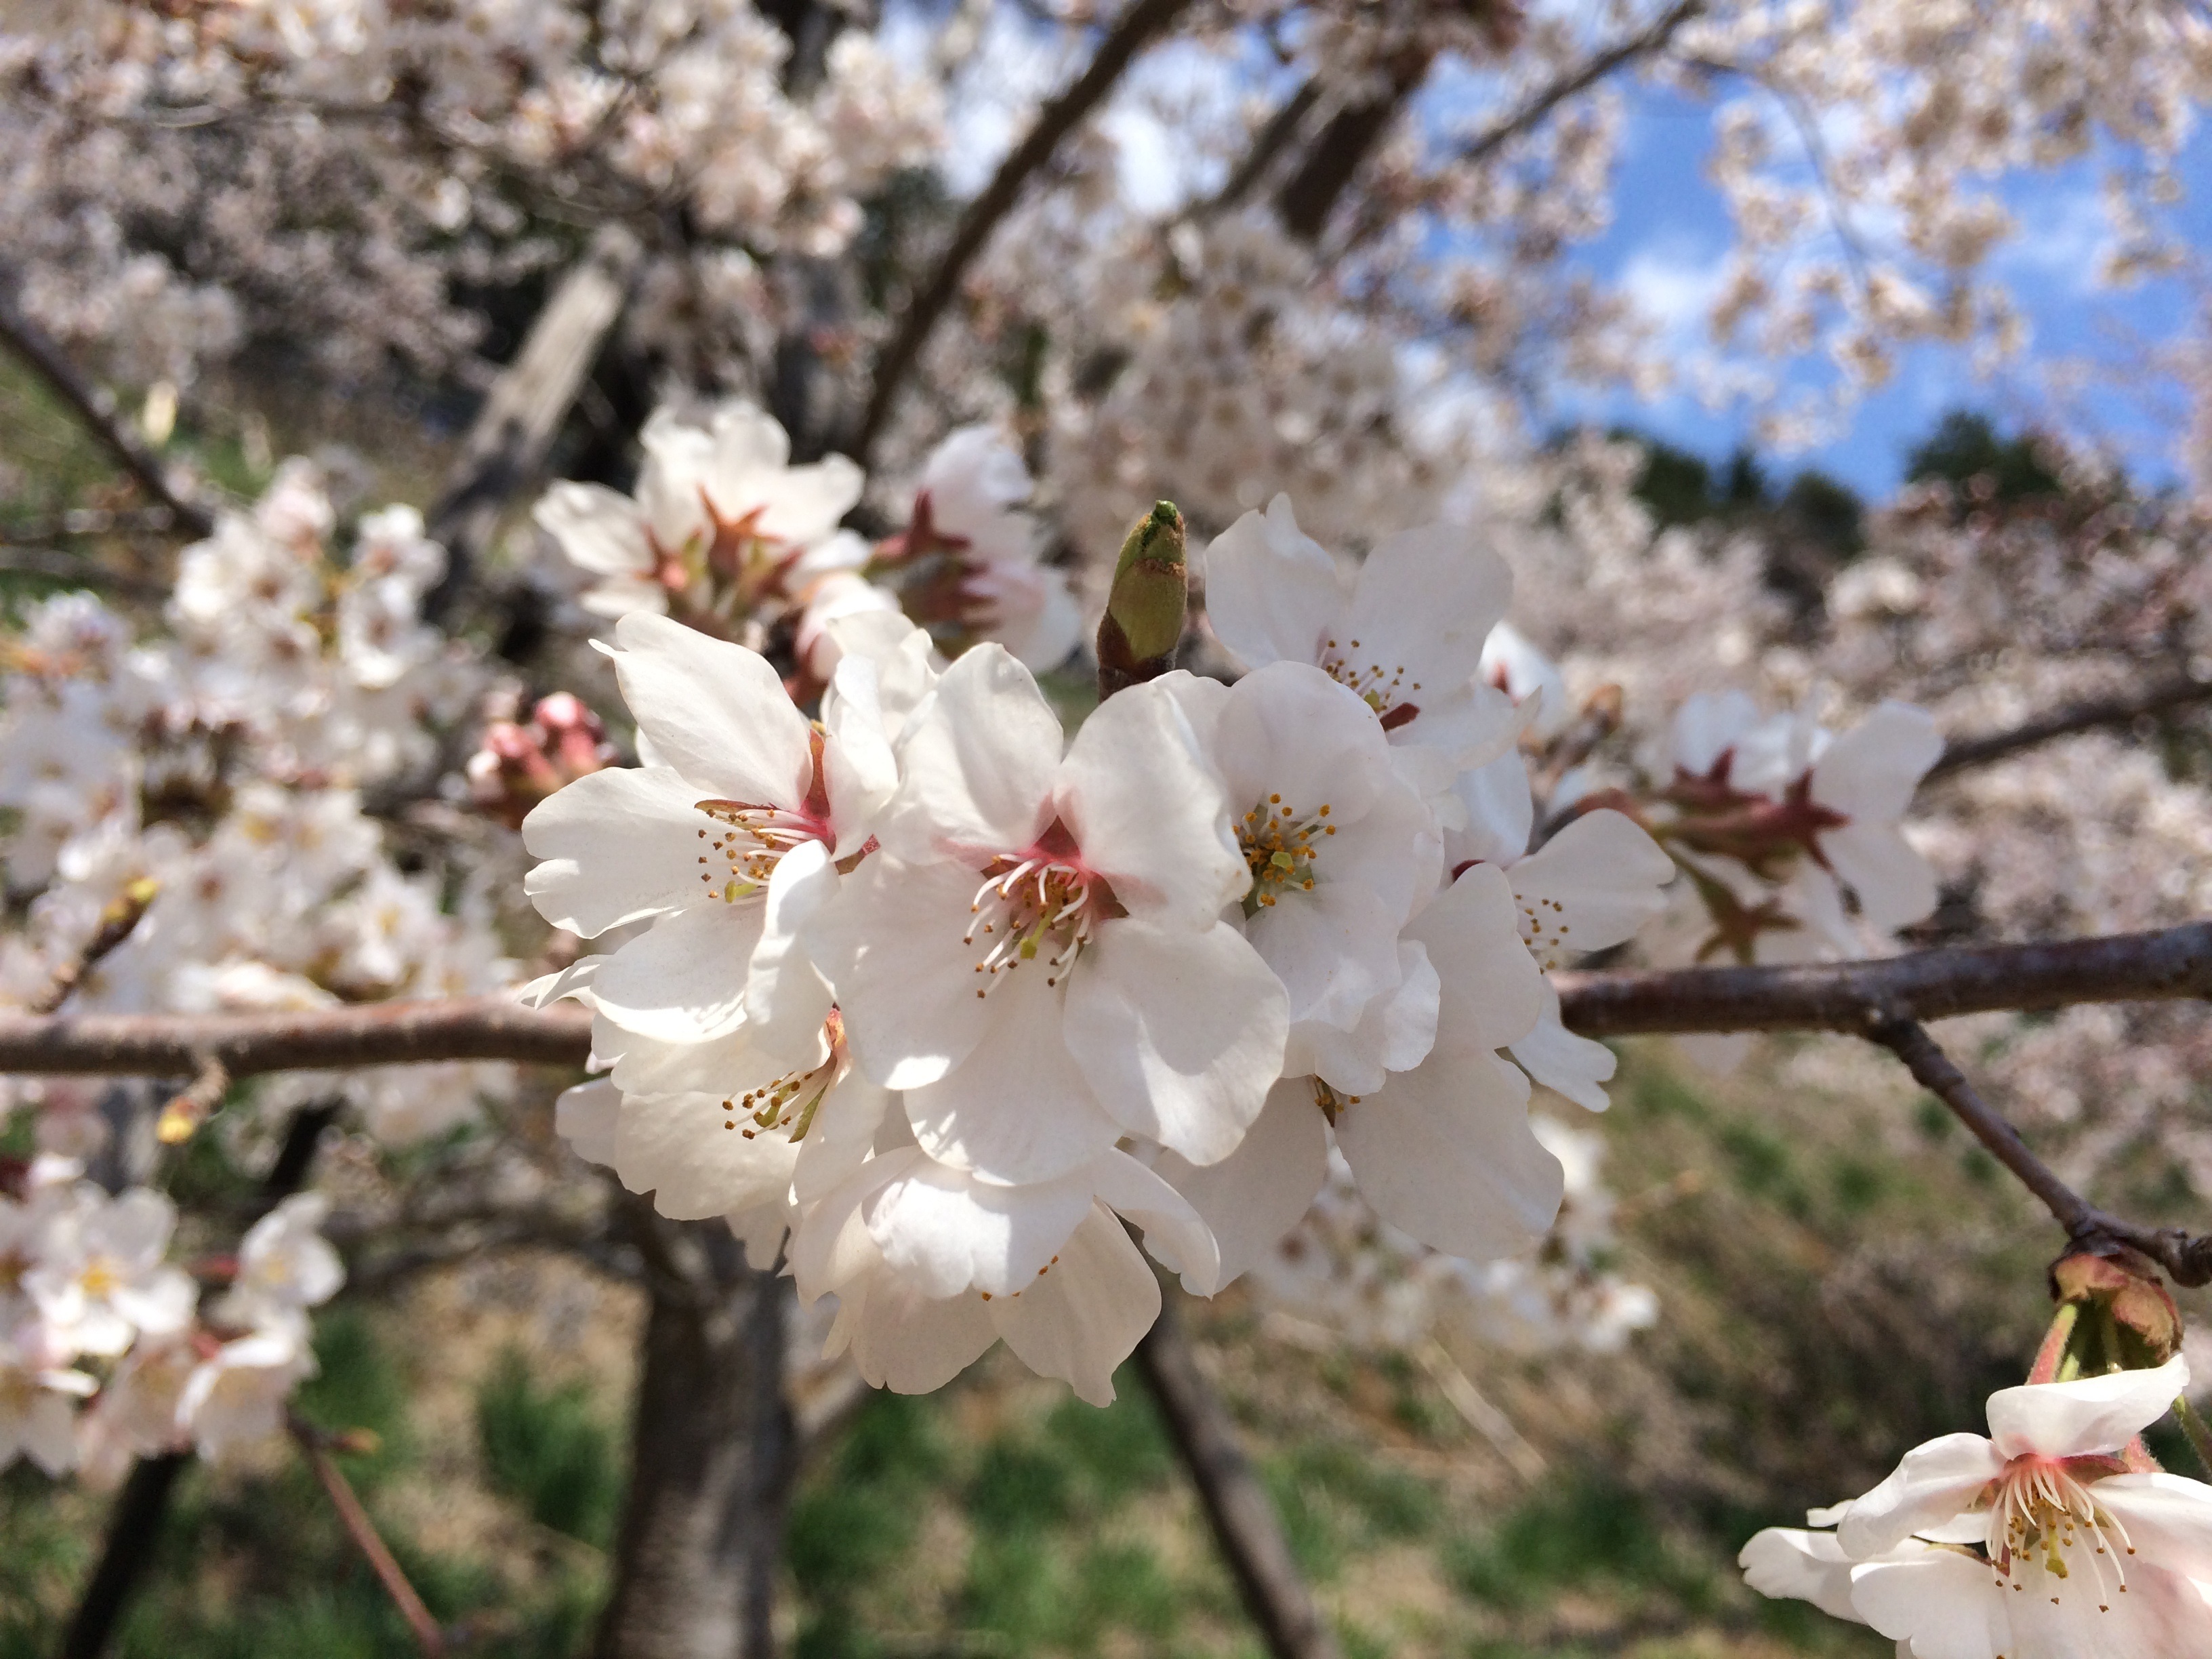
nature, branch, blossom, plant, flower, petal, food, spring, produce, botany, flora, cherry blossom, sakura, flowering plant, japanese cherry, land plant